Electrical busbar system

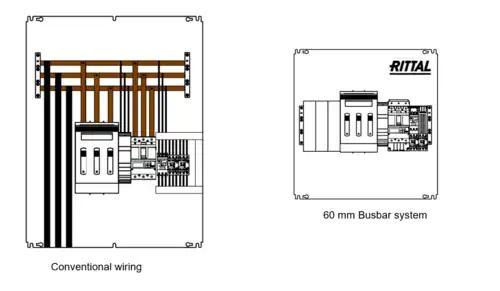
Enclosure comparison with normal wiring & with busbar system

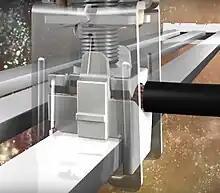
Incoming cable attached to busbar via clamps without drilling the busbar

Electrical busbar systems (sometimes simply referred to as busbar systems) are a modular approach to electrical wiring, where instead of a standard cable wiring to every single electrical device, the electrical devices are mounted onto an adapter which is directly fitted to a current carrying busbar. This modular approach is used in distribution boards, automation panels and other kinds of installation in an electrical enclosure.